DALnet

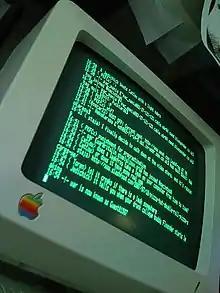
DALnet on an Apple II through irssi

DALnet was founded in July 1994 by members of the EFnet #startrek channel. This new network was known as "dal's net", after the nickname used by the administrator of the first IRC server on the network, "dalvenjah", taken from the dragon "Dalvenjah Foxfire", in a fantasy novel by Thorarinn Gunnarsson. The network was soon renamed from dal's net to DALnet.